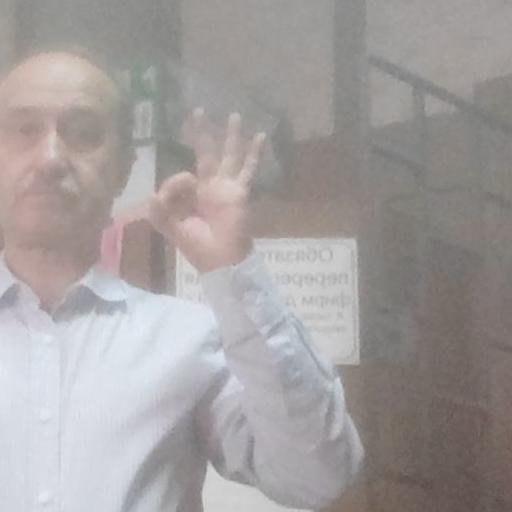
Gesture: ok